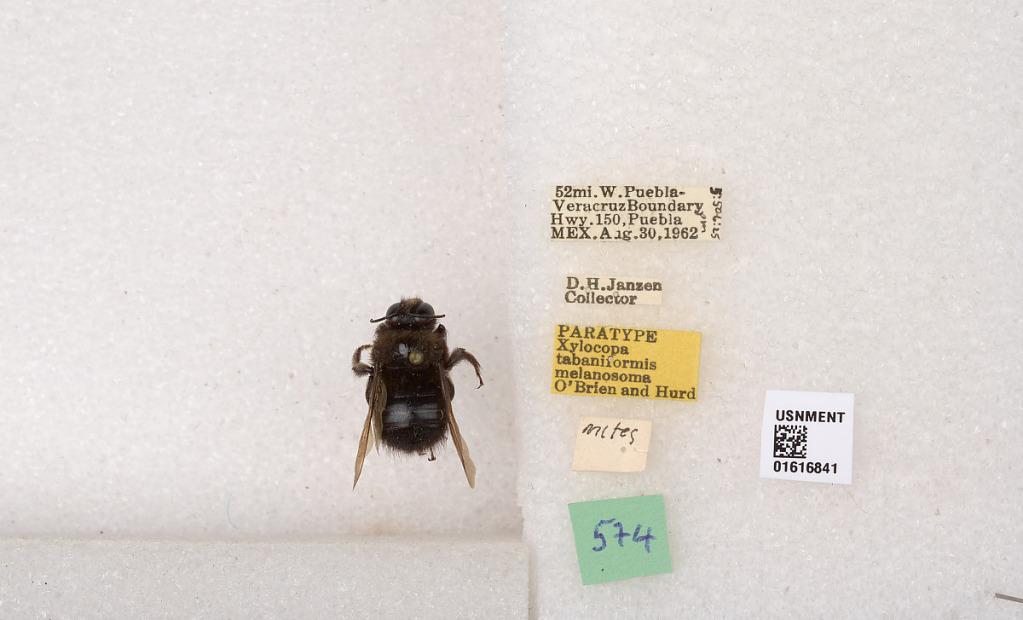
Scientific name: Xylocopa (Notoxylocopa) tabaniformis melanosoma O'Brien & Hurd
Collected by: D. Janzen
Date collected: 1962-8-30
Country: Mexico
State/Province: Puebla
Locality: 52 mi. W. Puebla-Veracruz Boundary Hwy. 150